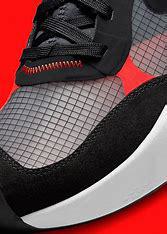
Brand: Jordan
Model: Delta 3